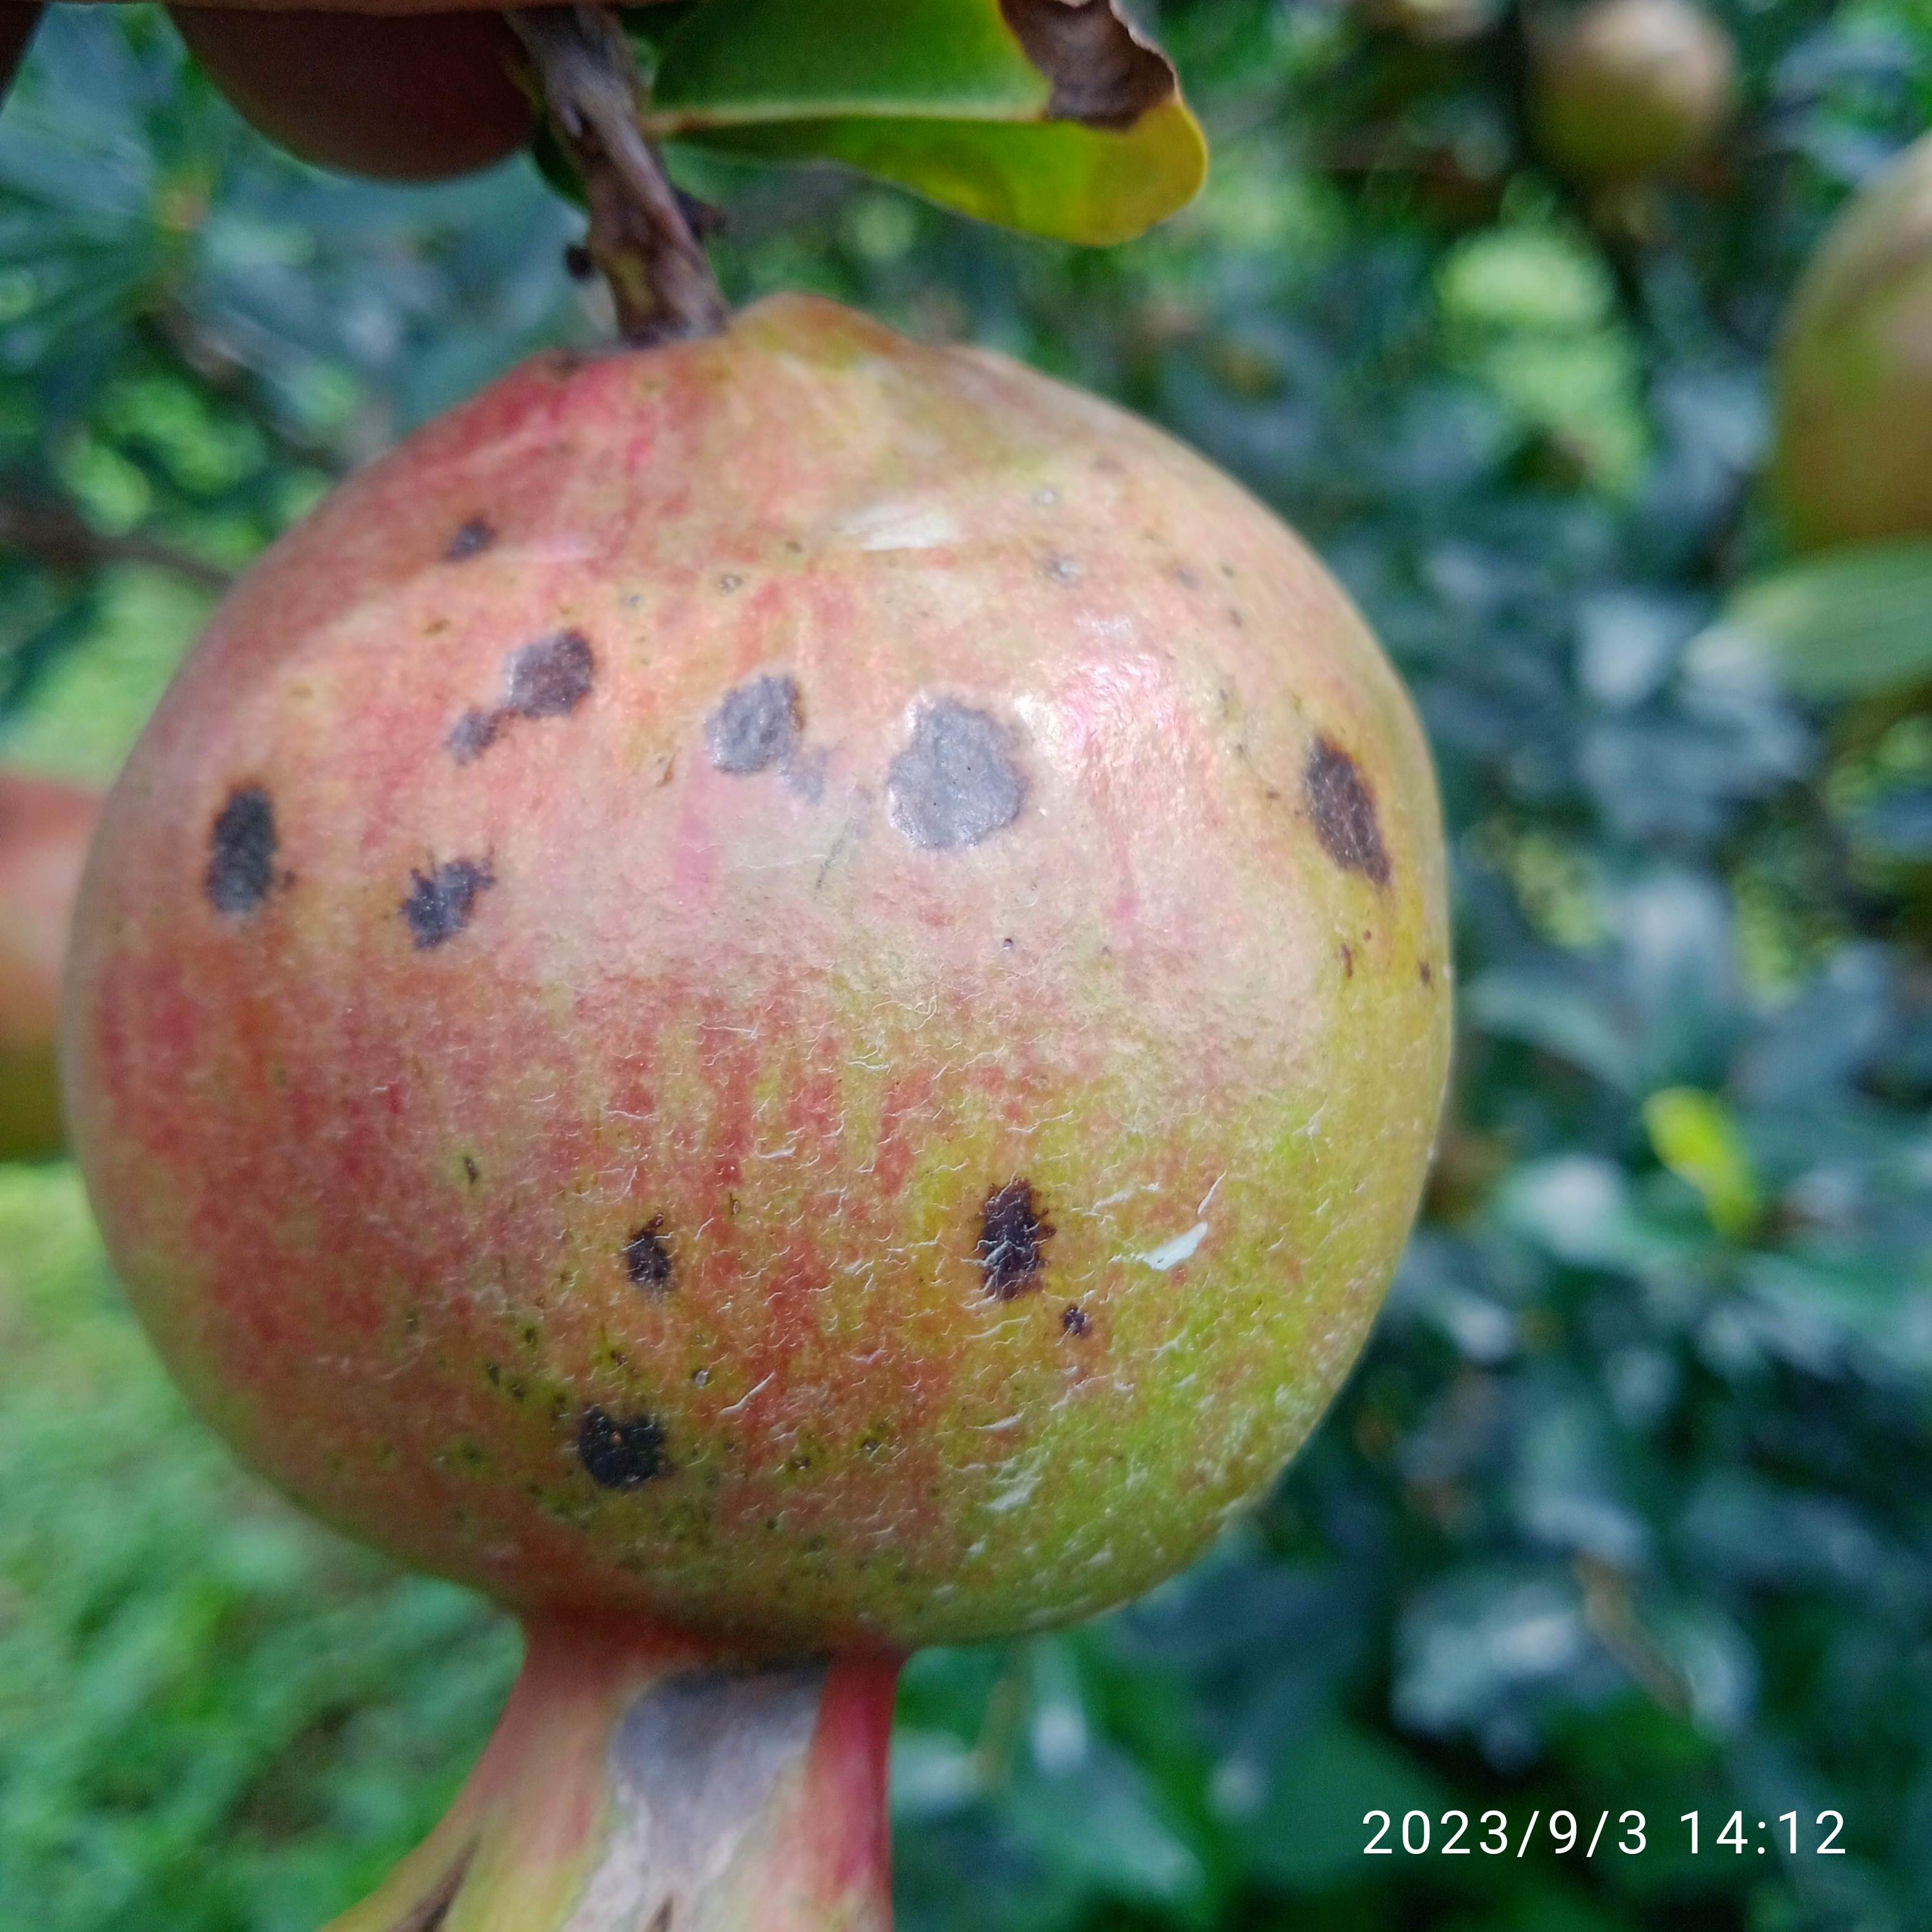
Label: Anthracnose